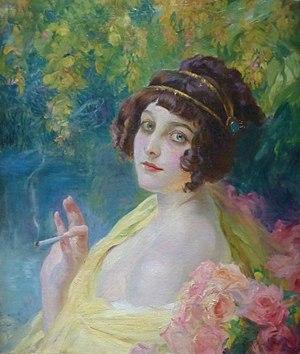
Perpignan (Pyrénées-Orientales, France), musée Hyacinthe Rigaud, collection peinture civile. Œuvre transposée en affiche publicitaire pour le papier à cigarettes JOB dès 1907. Paul Gervais réalisa au total sept affiches pour la famille Bardou de 1902 à 1911.
Jean Louis Paul Gervais est un peintre français, né à Toulouse le 7 septembre 1859 et mort dans la même ville le 11 mars 1944.